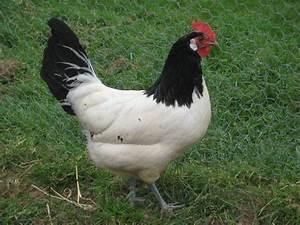
chicken